Leaupepe Toleafoa Faafisi

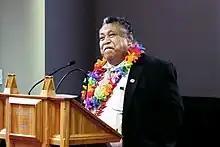
Faafisi in 2017

Leaupepe Toleafoa Apulu Faafisi (born 1947) is a Samoan politician. He has served as a Cabinet Minister and as Speaker of the Legislative Assembly of Samoa. He is a member of the Human Rights Protection Party (HRPP).